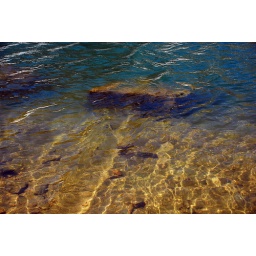
clear water in king lake